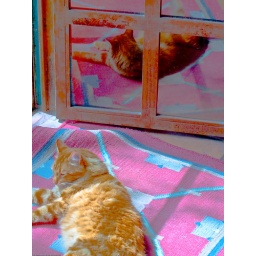
The cat sure was enjoying itself sitting in the sun